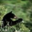
Label: bear